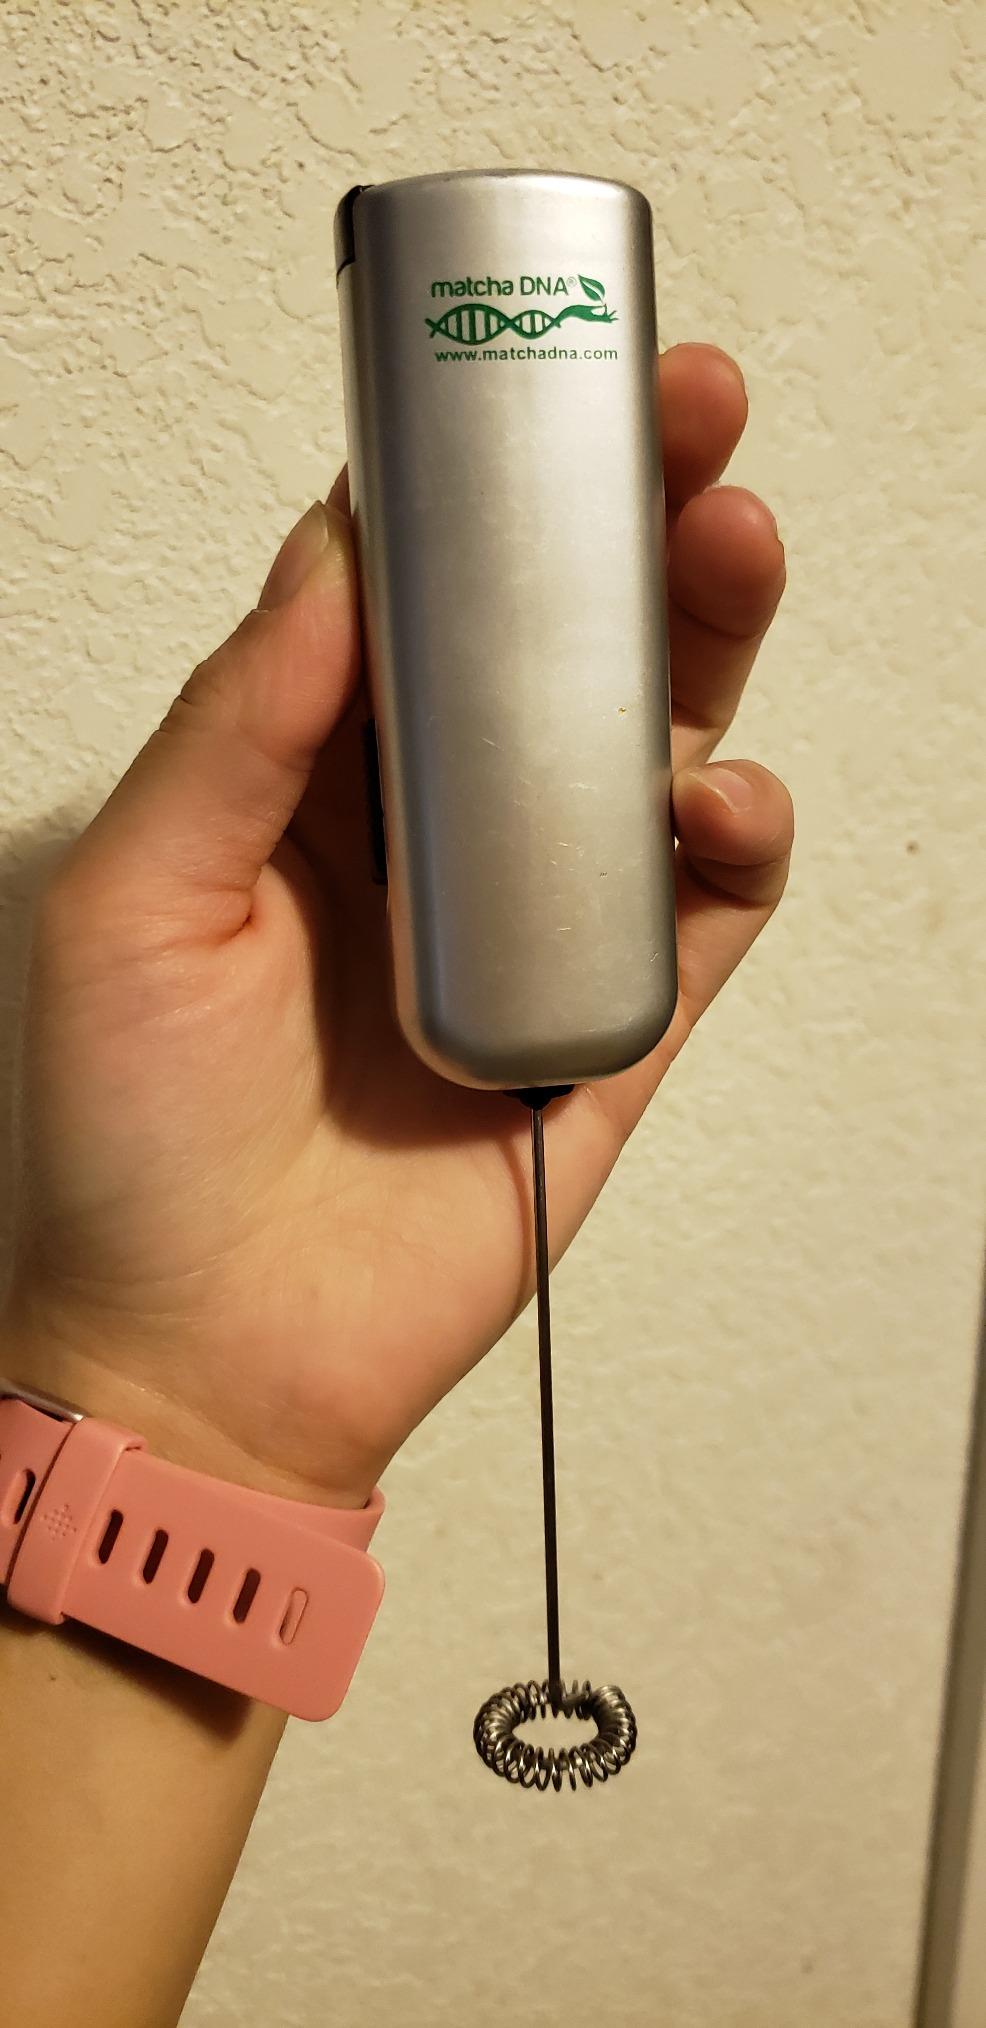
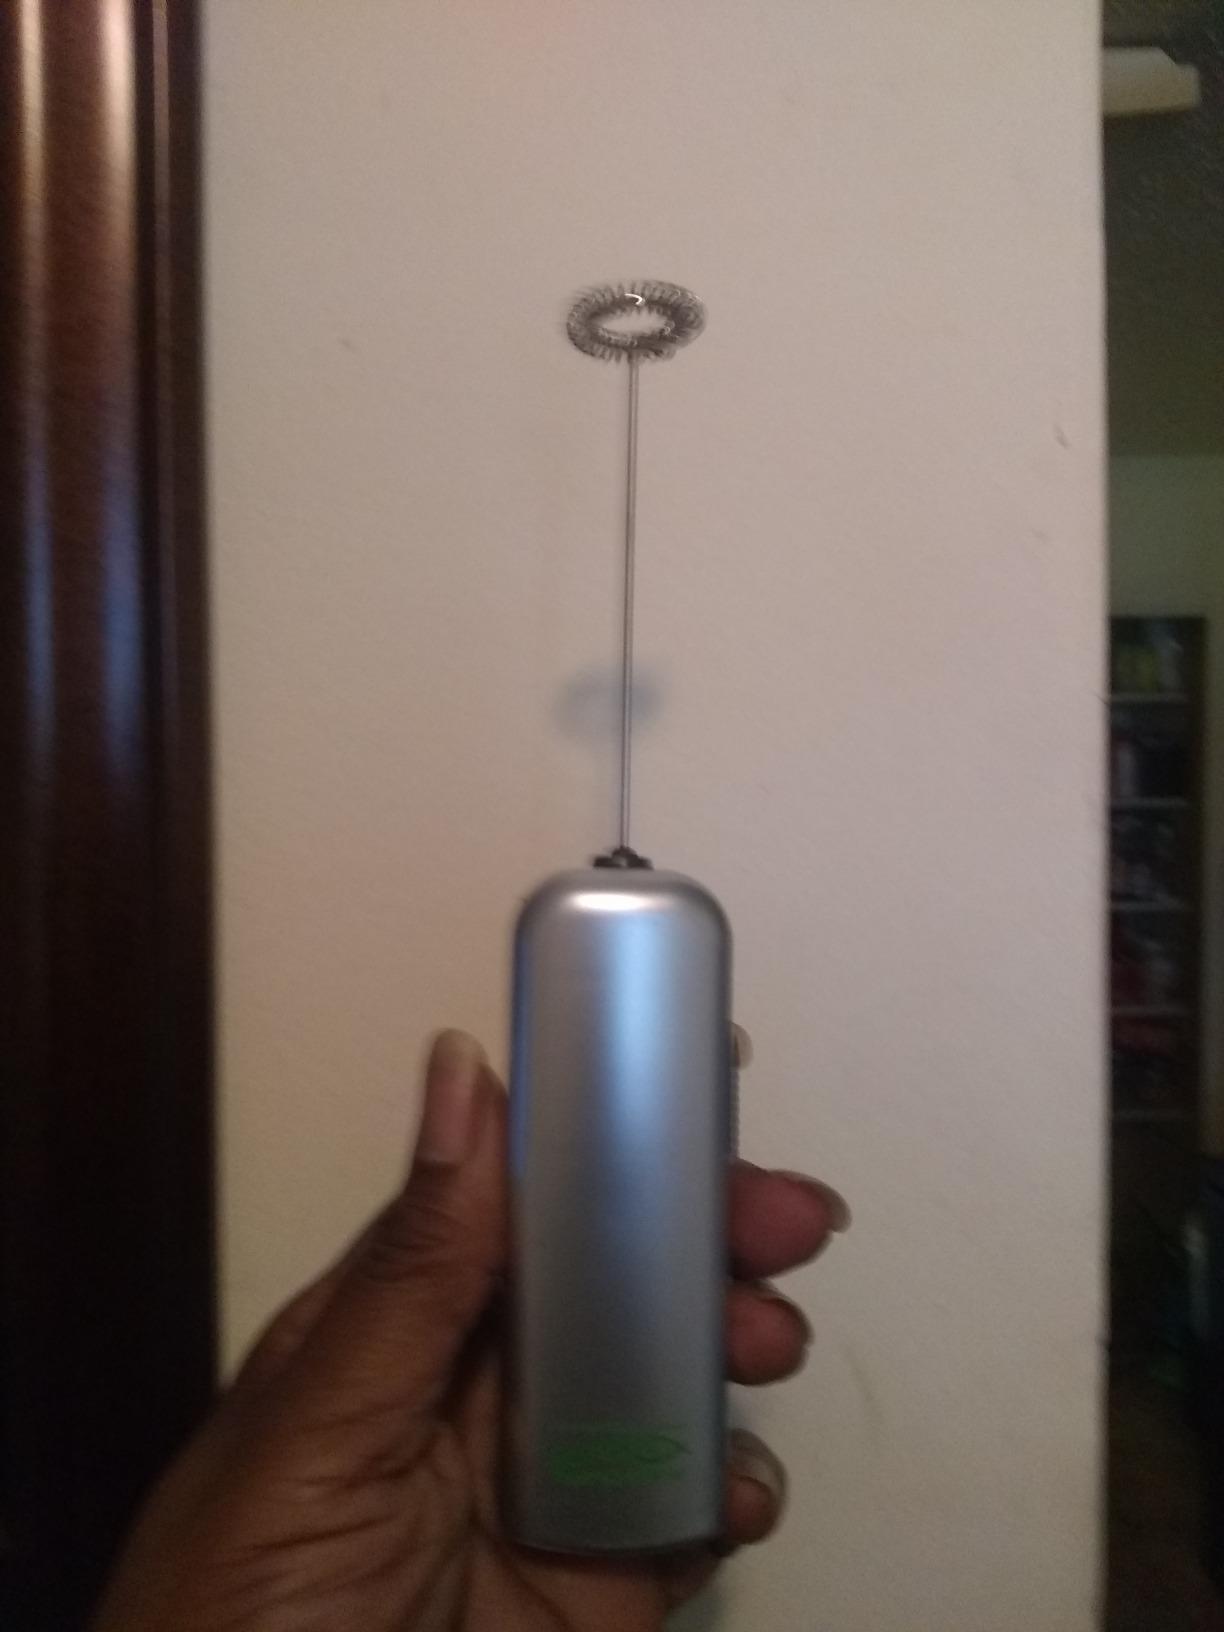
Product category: items_mixer
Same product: yes